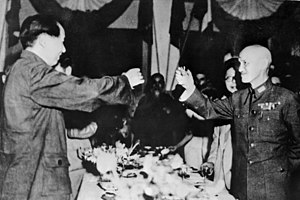
Mao Zedong / Borgerkrig / Alliance med Kuomintang: 1935–1940
I et forsøg på at besejre japanerne indvilligede Mao (venstre) i at samarbejde med Chiang (højre).
Mao Zedong, også kendt som Formand Mao, var en kinesisk kommunistisk revolutionær, der blev kendt som grundlægger af Folkerepublikken Kina, som han ledede som formand for Kinas kommunistiske parti fra etableringen i 1949 og frem til sin død i 1976. Hans teorier, militærstrategier og politiske styre bliver omtalt i samlet form som maoisme.